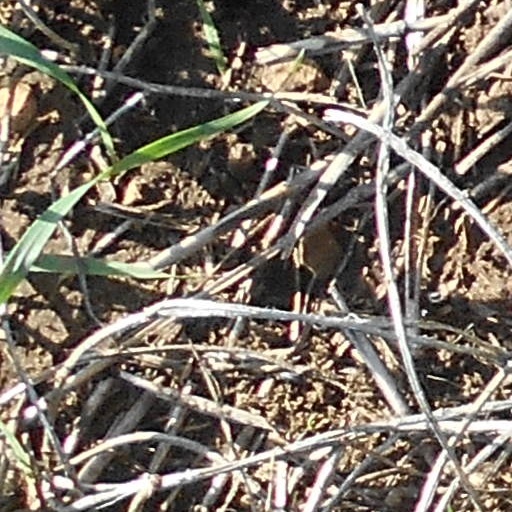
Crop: wheat